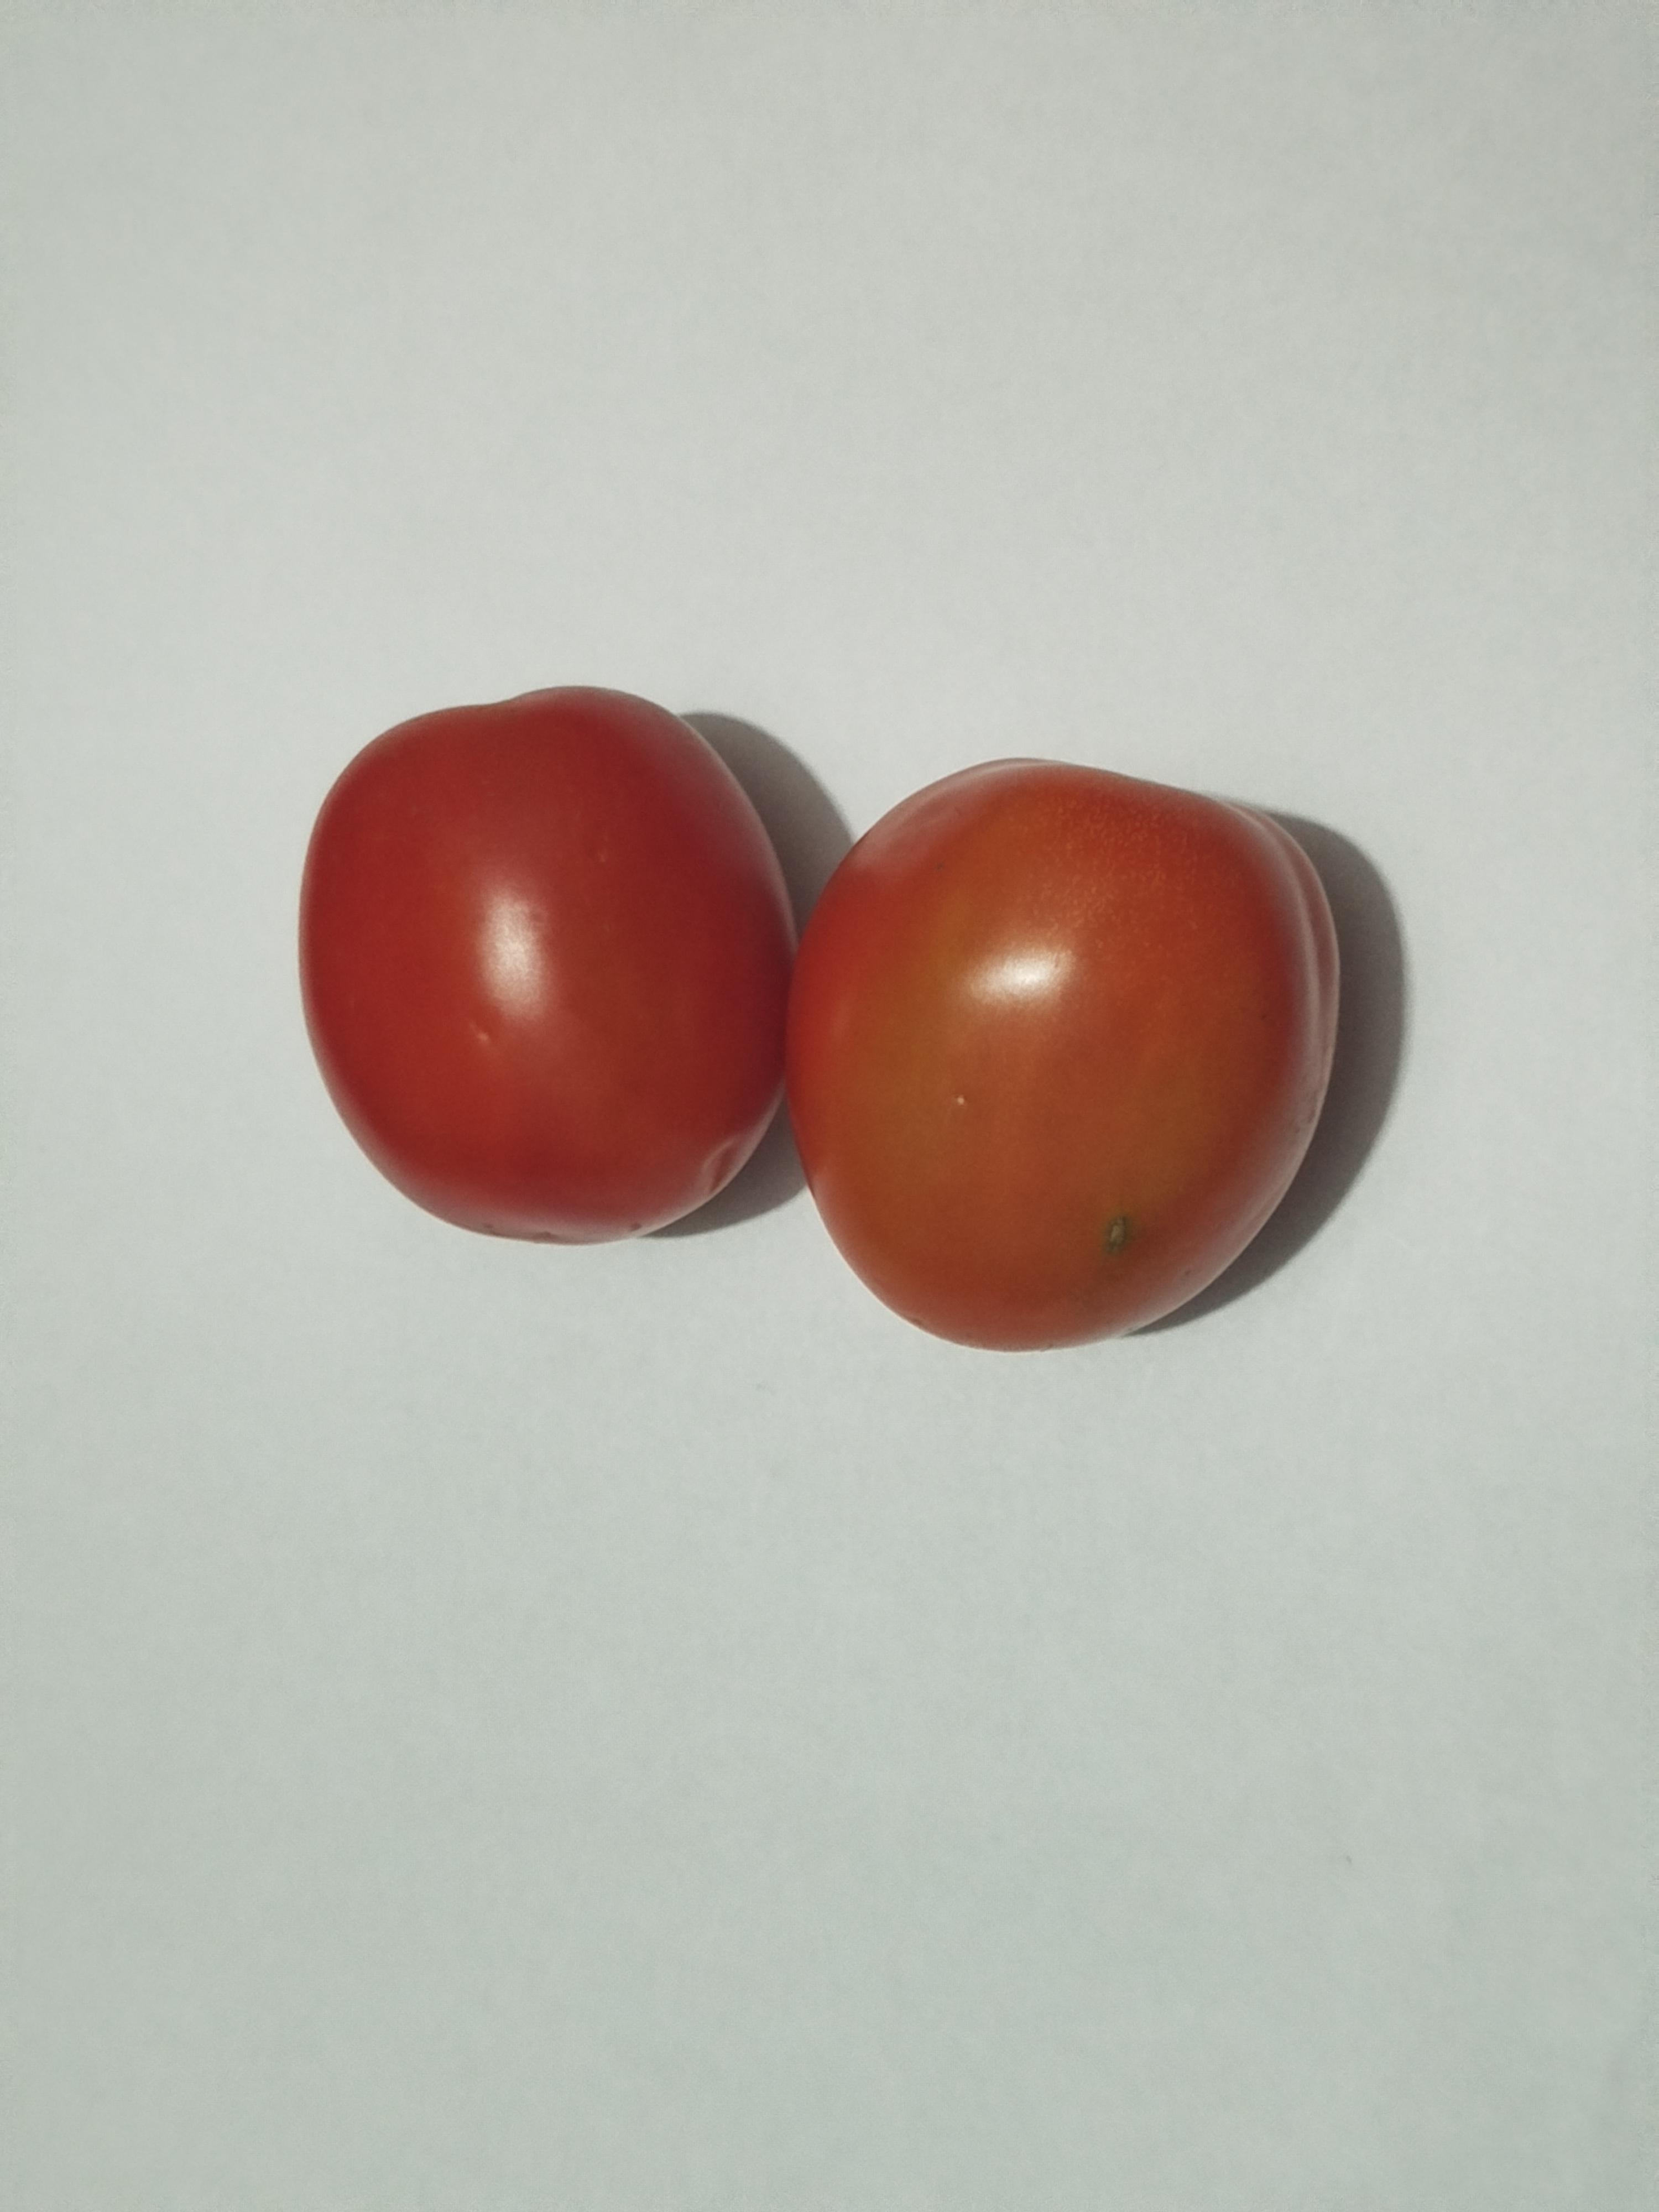
Label: Tomato